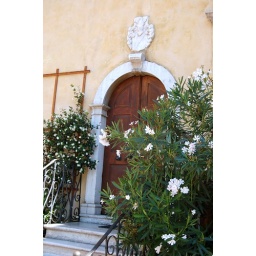
another flower ornated door in Kaltern